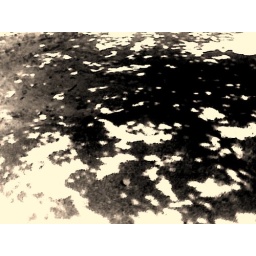
Shadows of the tree leaves upon the ground on a hot afternoon captured...